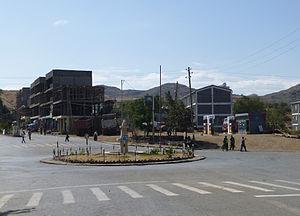
Sekota (région Amhara, Ethiopie)
Sekota est une ville du nord de l'Éthiopie située dans la zone Wag Hemra de la région Amhara, dans le woreda du même nom, proche de la frontière avec le Tigray, à 127 km au nord de la ville historique de Lalibela et au sud de Mekele, la capitale du Tigray.